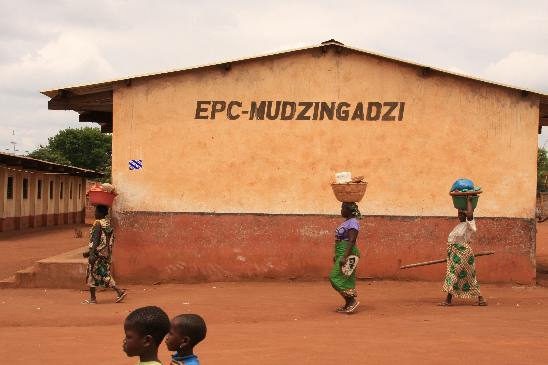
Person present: Yes